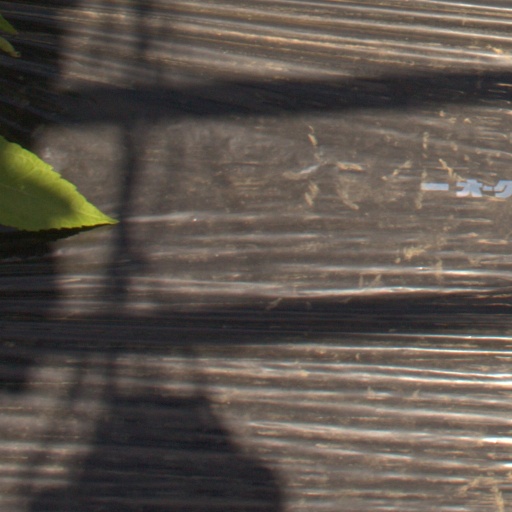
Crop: Jerusalem artichoke